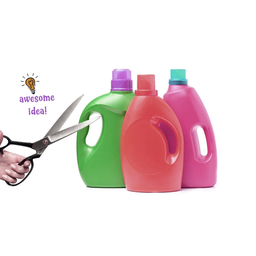
Label: plastic